Jasin District

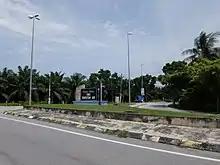
Jasin Industrial Park

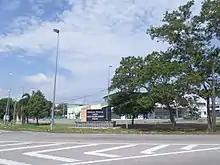
Serkam Industrial Area

Major businesses are mainly conducted by the Malays with a handful of Chinese, South Indians and Gujaratis. Jasin was known for its best Nasi Lemak especially in Kesang most peaceful place in Jasin District, it was made from generation to generation in Malay culture, also Kuih and Mee Bandung.